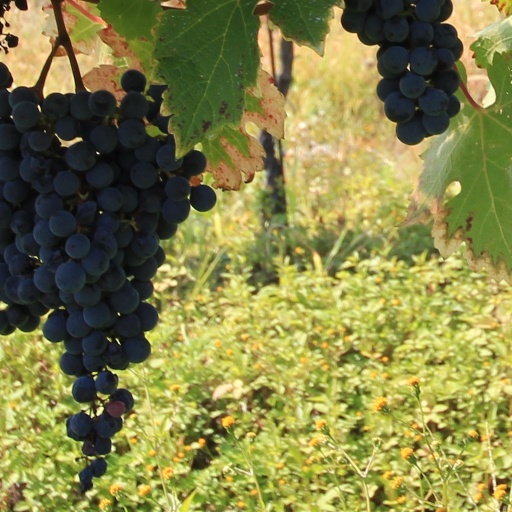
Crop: grape